Sheldon Forest

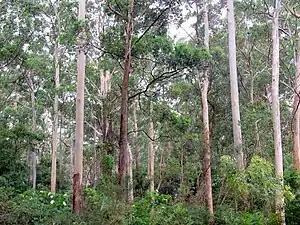
Sheldon Forest

Sheldon Forest is a pocket of urban bushland located north-west of Sydney, Australia in a narrow valley between Turramurra and Pymble.